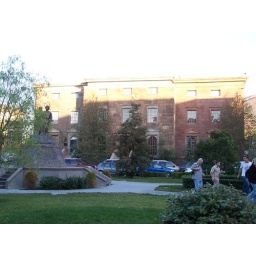
This plaza in Universal Studios was once the clock tower in Back To The Future.